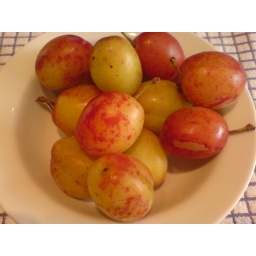
These came in my fruit &amp;amp; veg box, but they were in a brown paper bag.